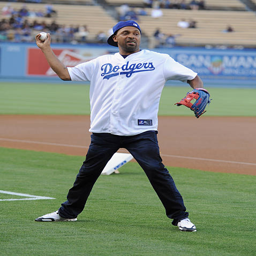
comedian warms up to throw out the ceremonial first pitch before the game .